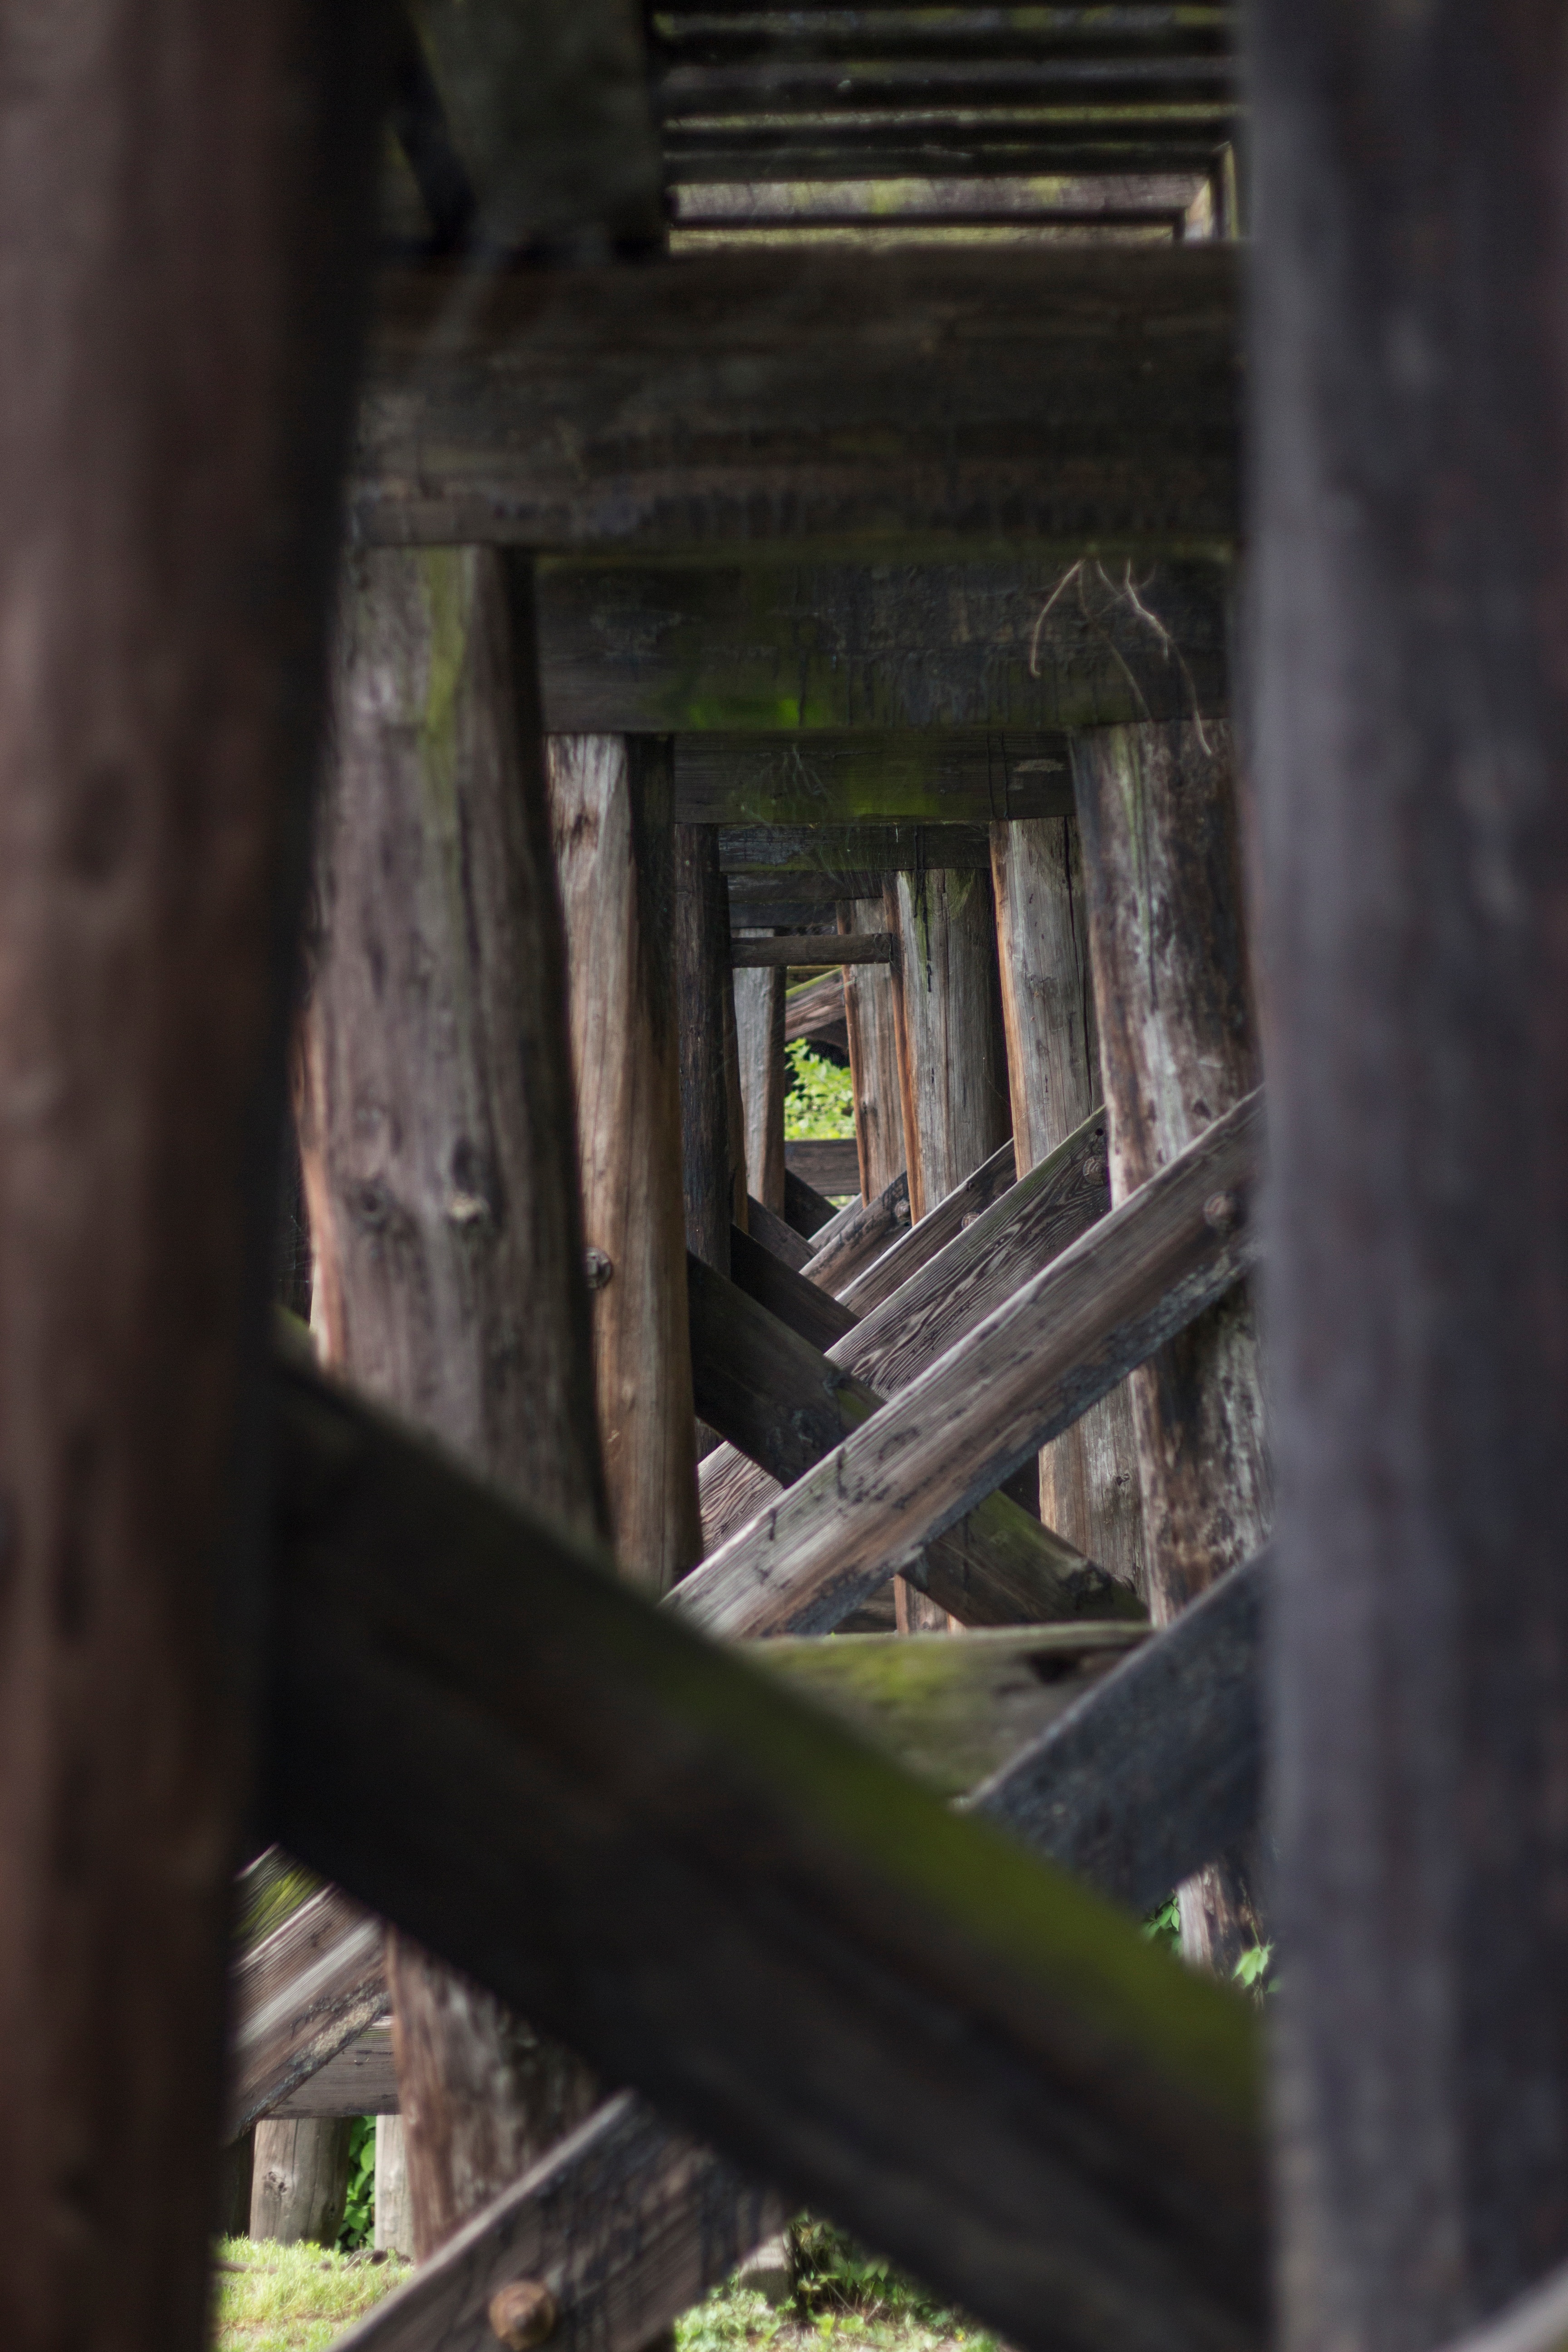
tree, wood, house, window, green, ruins, urban area